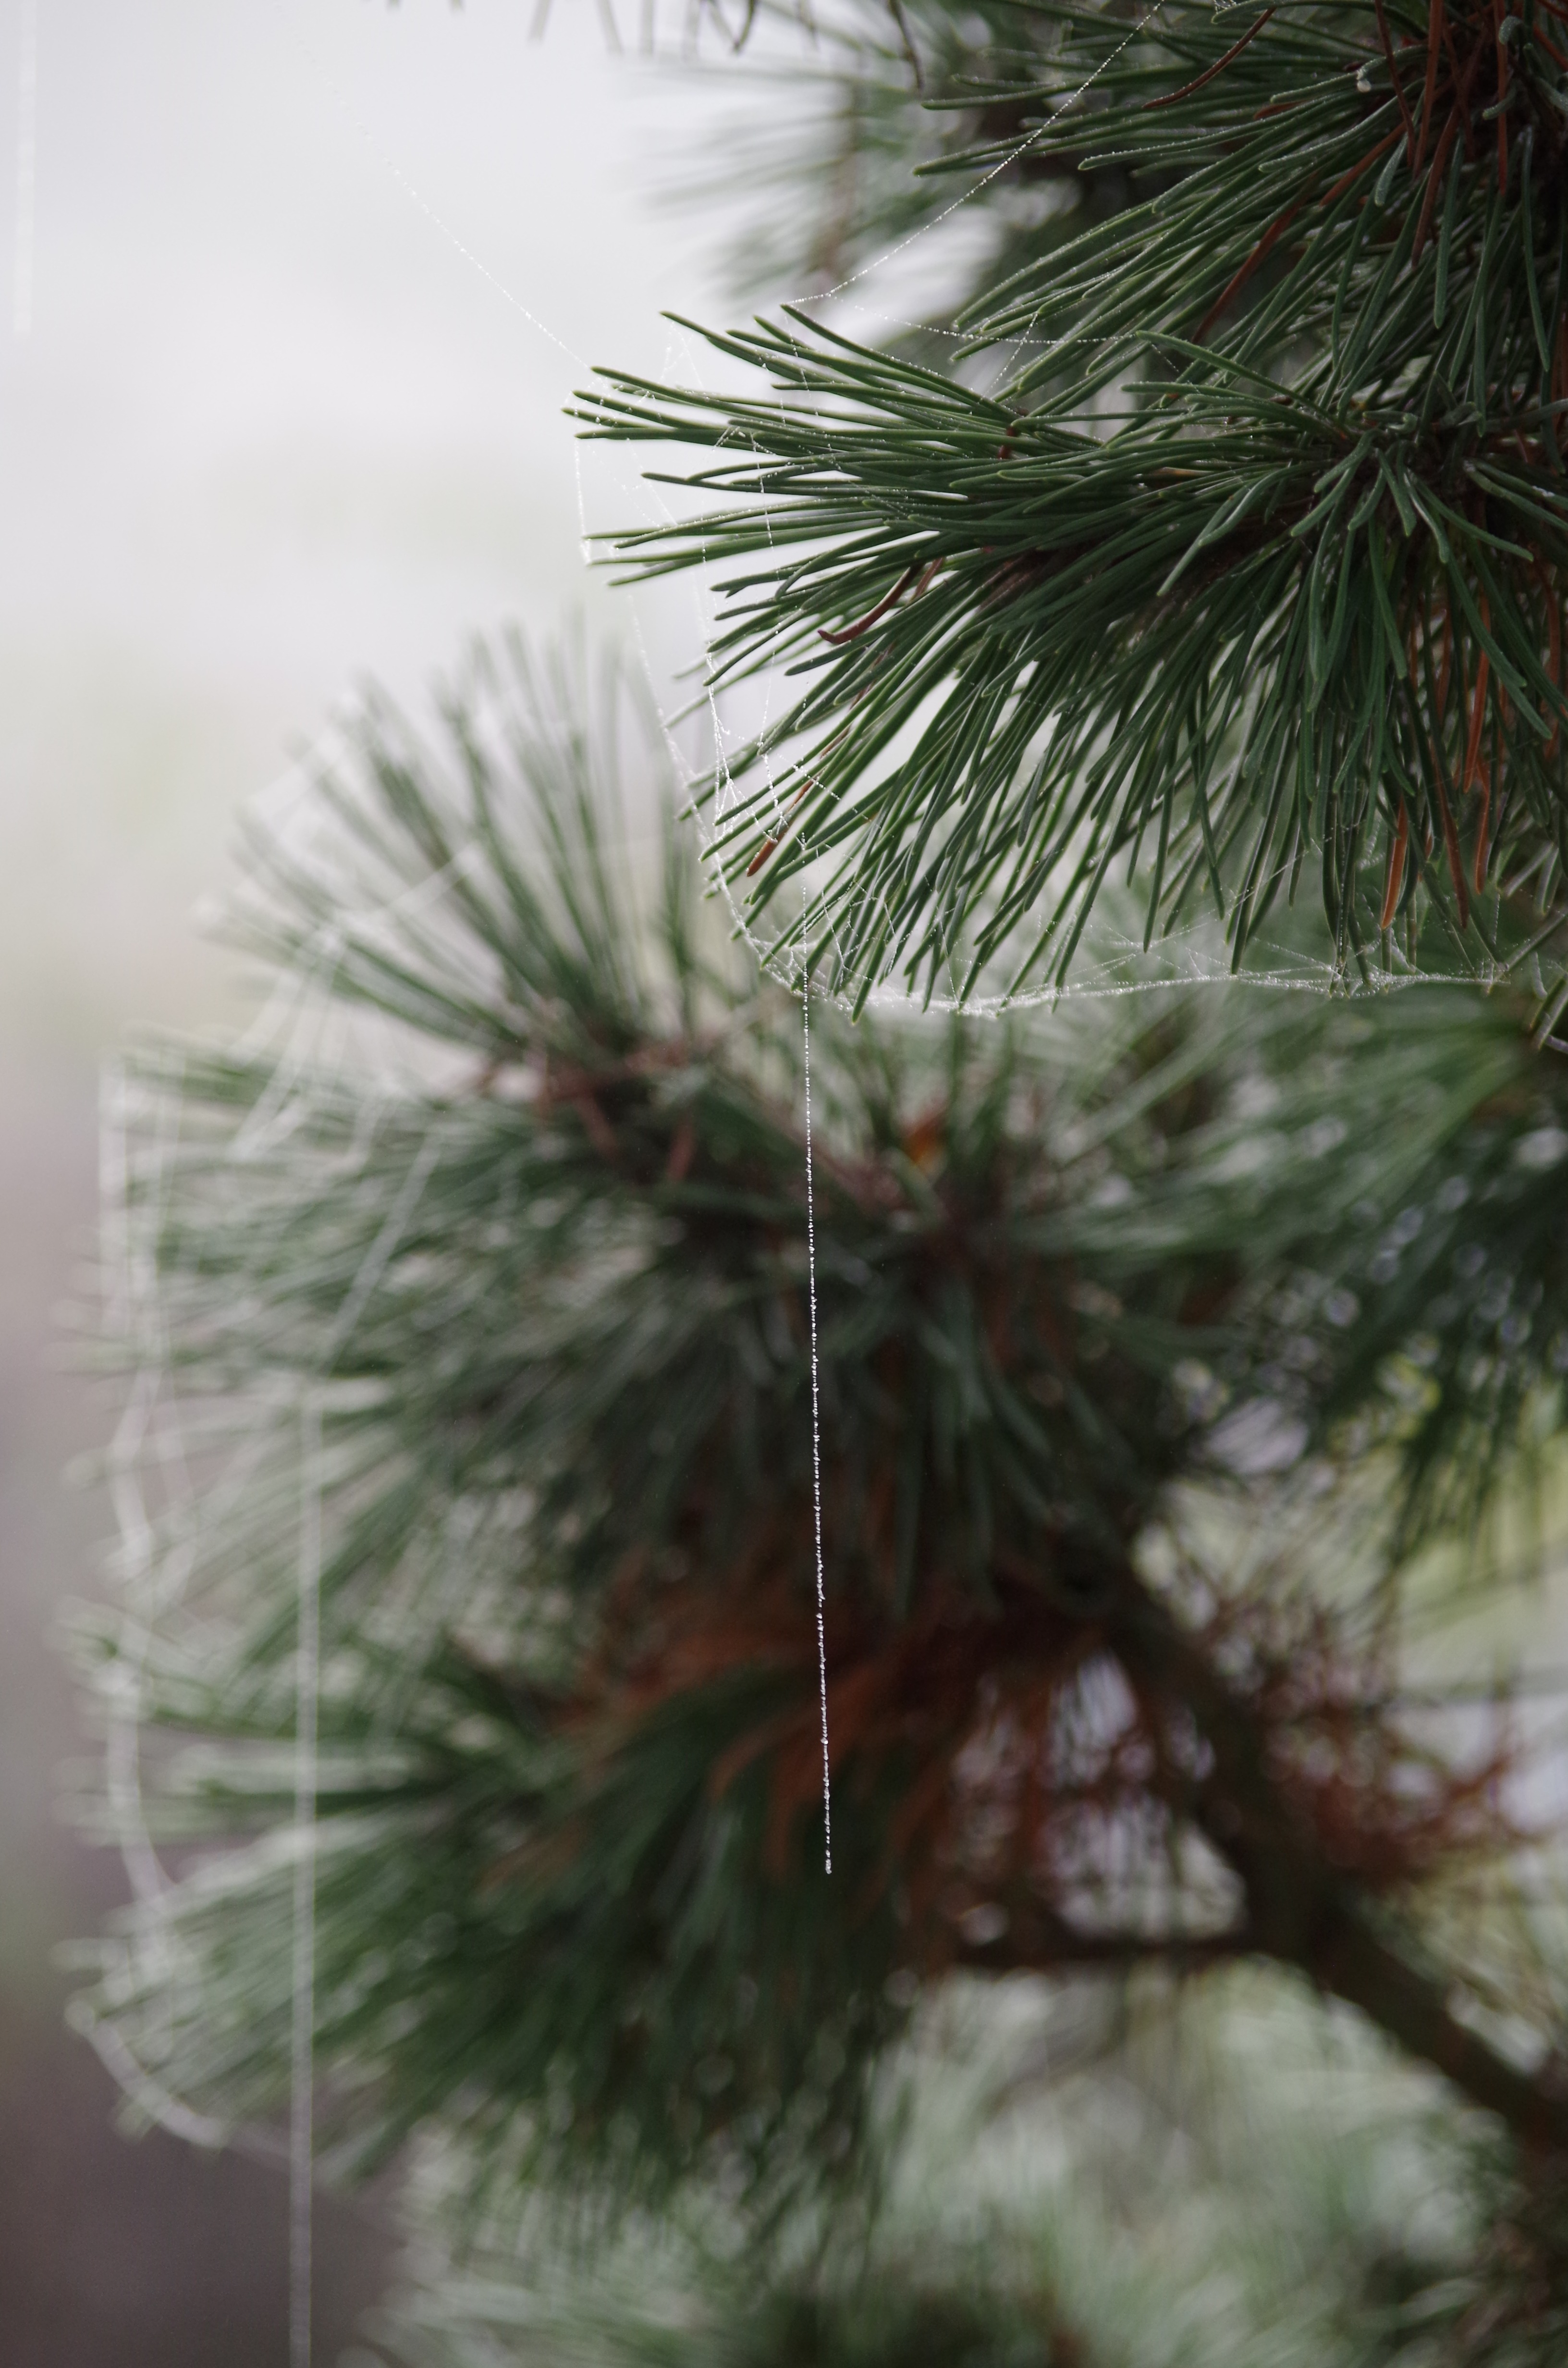
tree, nature, forest, branch, cold, winter, dew, plant, leaf, flower, frost, pine, ripe, environment, autumn, botany, frozen, fir, christmas tree, twig, conifer, close up, trees, christmas decoration, spruce, impressions, freezing, spider webs, macro photography, on frozen, frozen cobwebs, woody plant, land plant